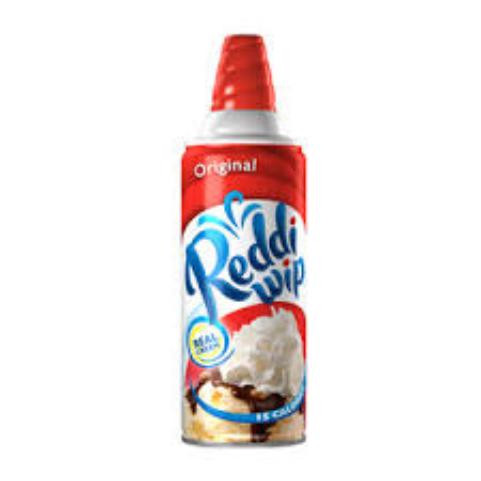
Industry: Food